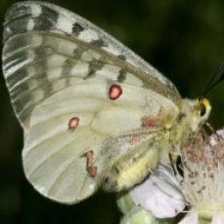
Species: CLODIUS PARNASSIAN